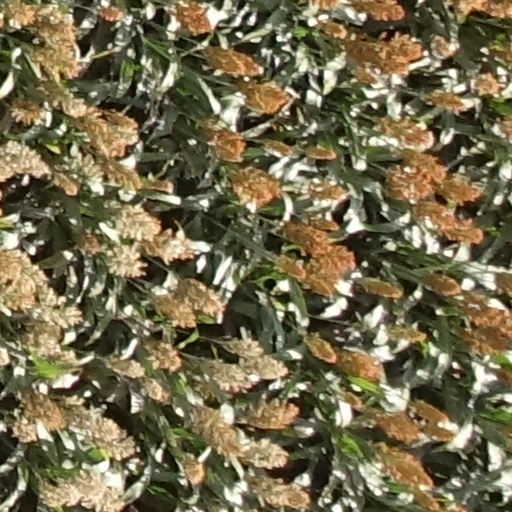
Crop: sorghum